Easter Bunny, Kill! Kill!

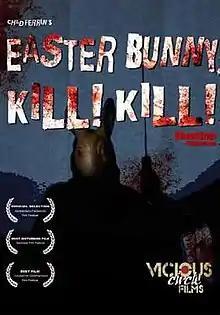
DVD cover

Easter Bunny, Kill! Kill! is a 2006 American slasher film directed and written by Chad Ferrin. It stars Timothy Muskatell, Charlotte Marie, Ricardo Gray, David Z. Stamp, and Trent Haaga, who also produced the film.